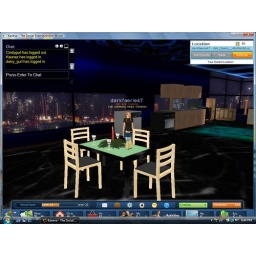
dining area in my home